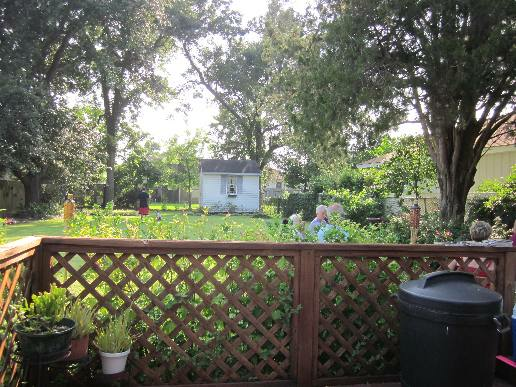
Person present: No